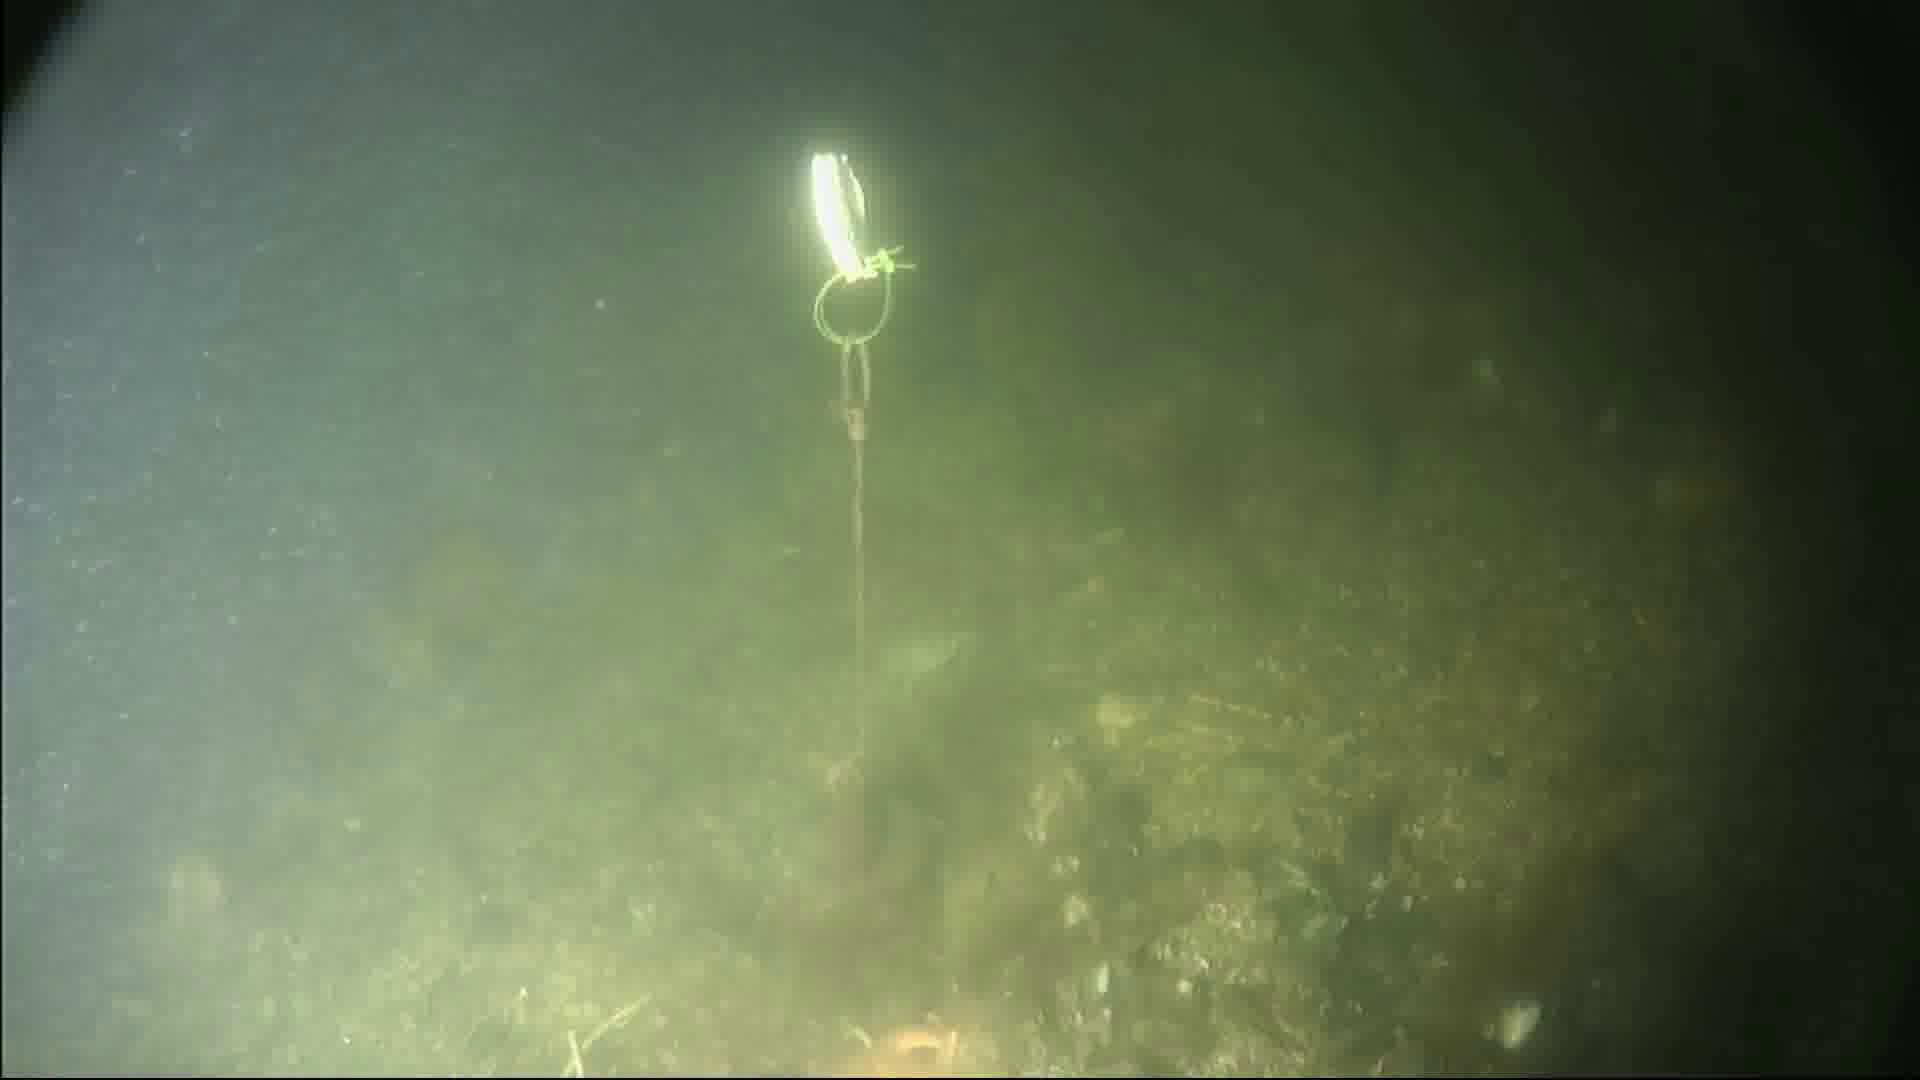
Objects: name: starfish
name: crab